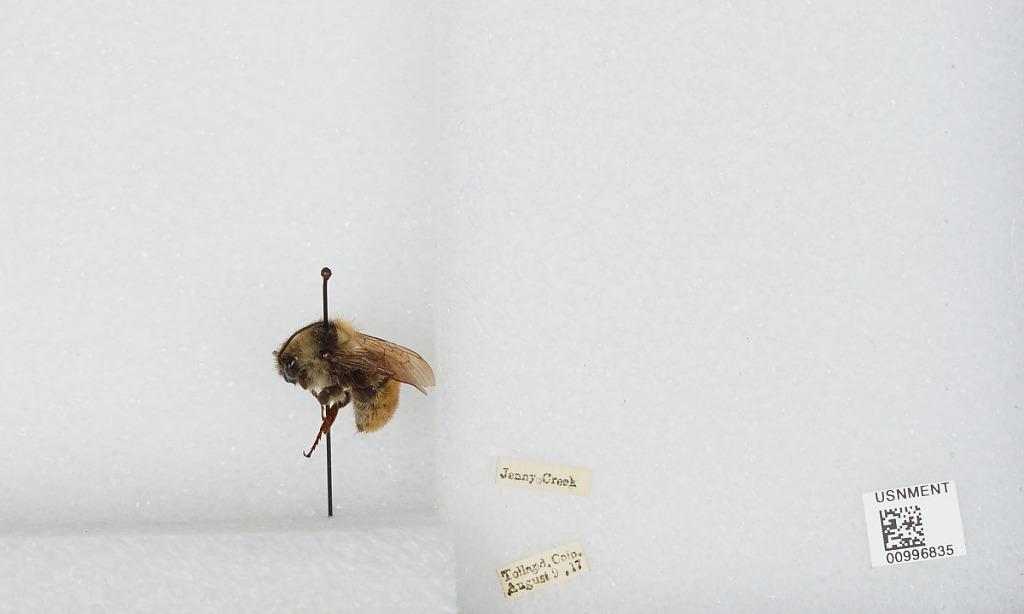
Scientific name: Bombus (Subterraneobombus) appositus Cresson
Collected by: J. Creek
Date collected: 1917-8-9
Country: United States
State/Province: Colorado
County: Gilpin
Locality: Tolland
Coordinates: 39.905, -105.589